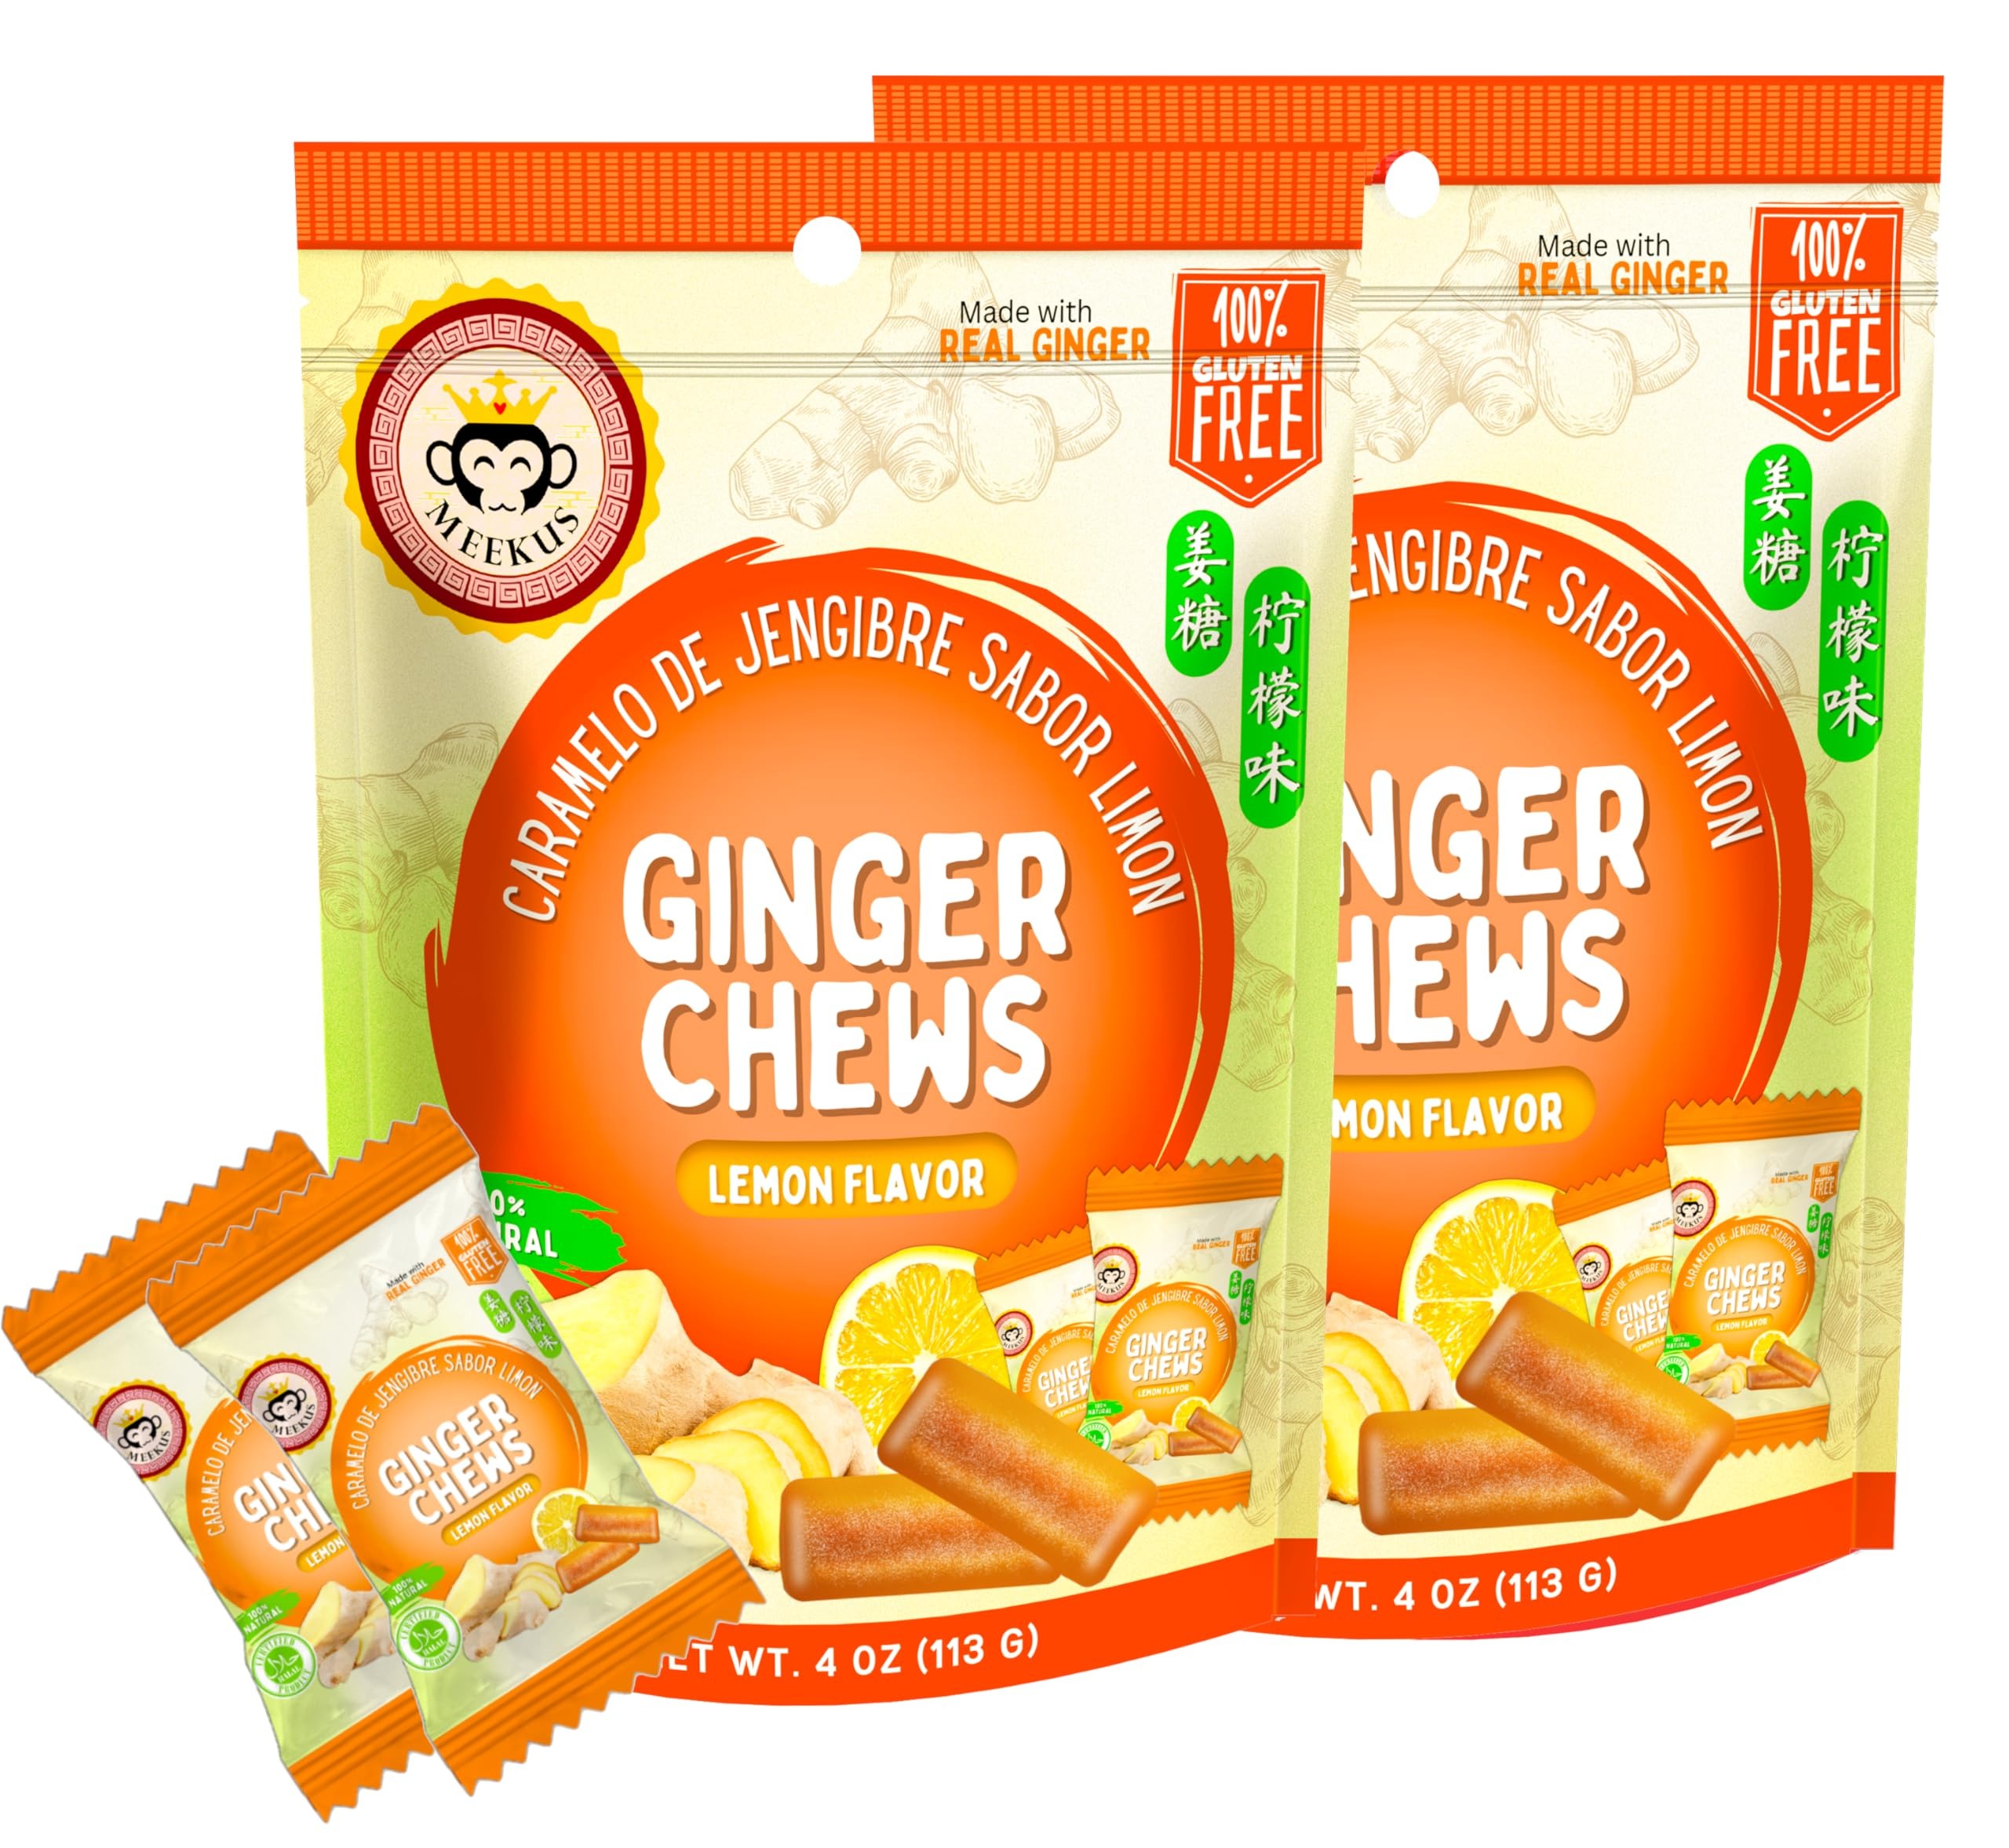
Item Name: Meekus Ginger Chews - Natural Ginger Candy Chews for a Delightful Taste Sensation, Real Natural Ginger, No Artificial Flavors - Invigorating Snack for All Ages, Lemon Flavor 4oz Bag (Pack of 2)
Bullet Point 1: Indulge in Pure Bliss - Treat yourself to Meekus Ginger Chews, the perfect blend of zesty ginger and sweet satisfaction, designed to delight your taste buds with every chew.
Bullet Point 2: Savor the Best of Nature - Experience the natural goodness with Meekus Natural Ginger Chews, crafted from real ginger for a truly authentic and invigorating flavor.
Bullet Point 3: Satisfy Your Sweet Tooth - Our Ginger Candy Chews offer a healthier alternative to traditional candies, combining the spicy kick of ginger with a soft, irresistible texture.
Bullet Point 4: Embrace the Versatility - Whether you're enjoying a Meekus Ginger Chew as a mid-day snack or as a sweet finale to your meal, our candies are the perfect way to add a spark of joy to any moment.
Bullet Point 5: Discover the Ultimate Ginger Experience - Meekus offers an array of ginger delights, from the classic Ginger Chews to the zesty Lemon Ginger Chews, ensuring a refreshing twist for every palate.
Product Description: <p>Discover the vibrant zest of Meekus Ginger Chews, a delightful indulgence crafted to awaken your senses and inspire a joyous burst of flavor with every bite. Our ginger chews are not just candies; they are an experience, meticulously made from real ginger to ensure a pure, invigorating taste that ginger enthusiasts adore. With a score of 100, our ginger chews lead the symphony of flavors, followed closely by the equally beloved ginger candy at 92, and the robust ginger chew at 84. Each chew is a testament to our commitment to quality and natural ingredients.</p> <p>Meekus takes pride in offering a range of ginger delights, including our soft ginger chews and the all-natural ginger candy chews, both scoring a remarkable 56. These treats are perfect for those who seek the essence of ginger in a soft, chewable form. Our lemon ginger honey crystals, with a score of 50, add a tangy twist to the traditional ginger chew, creating a harmonious blend of sweet and spicy. From the dulces de jengibre to the zesty lemon ginger chews, Meekus has a ginger treat to suit every palate. Embark on a journey of inspiring flavors with Meekus Ginger Chews, your natural choice for a little pick-me-up that's as delicious as it is invigorating.</p>
Value: 46.0
Unit: Count

Price: 10.99